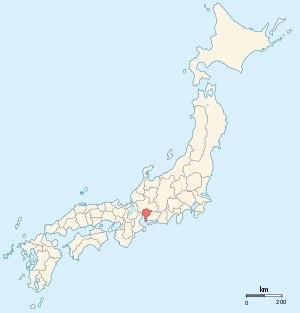
La province d'Owari est une ancienne province du Japon qui correspond à la moitié ouest de l'actuelle préfecture d'Aichi.